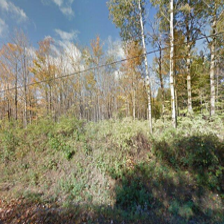
Label: streetView